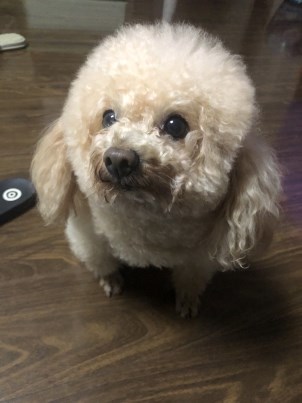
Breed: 7449-n000128-teddy